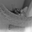
Label: cat